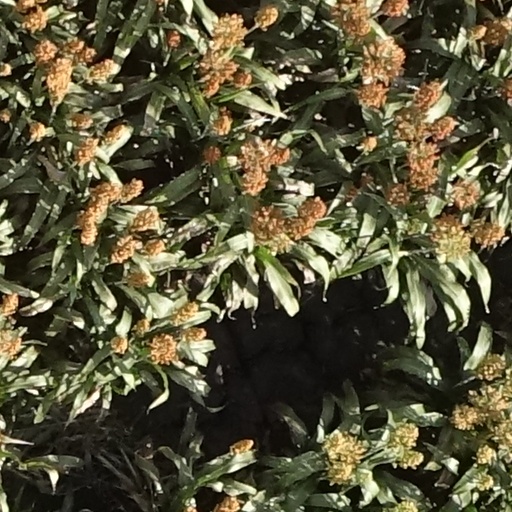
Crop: sorghum